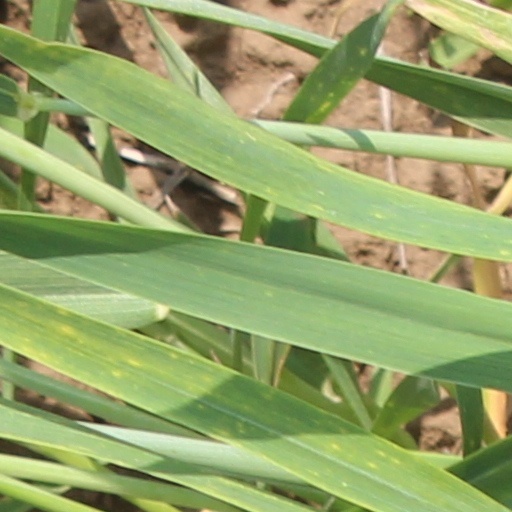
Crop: wheat